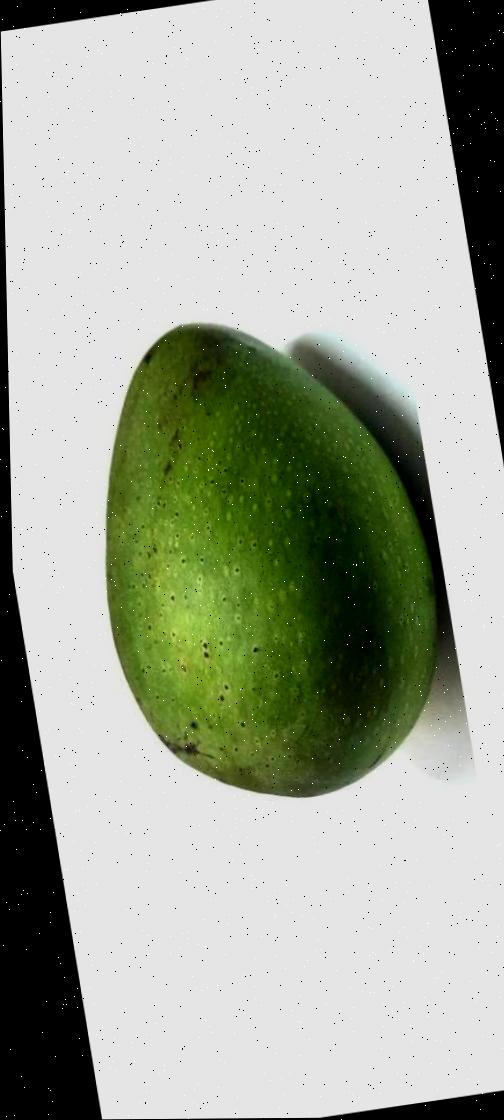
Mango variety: Ashshina Zhinuk